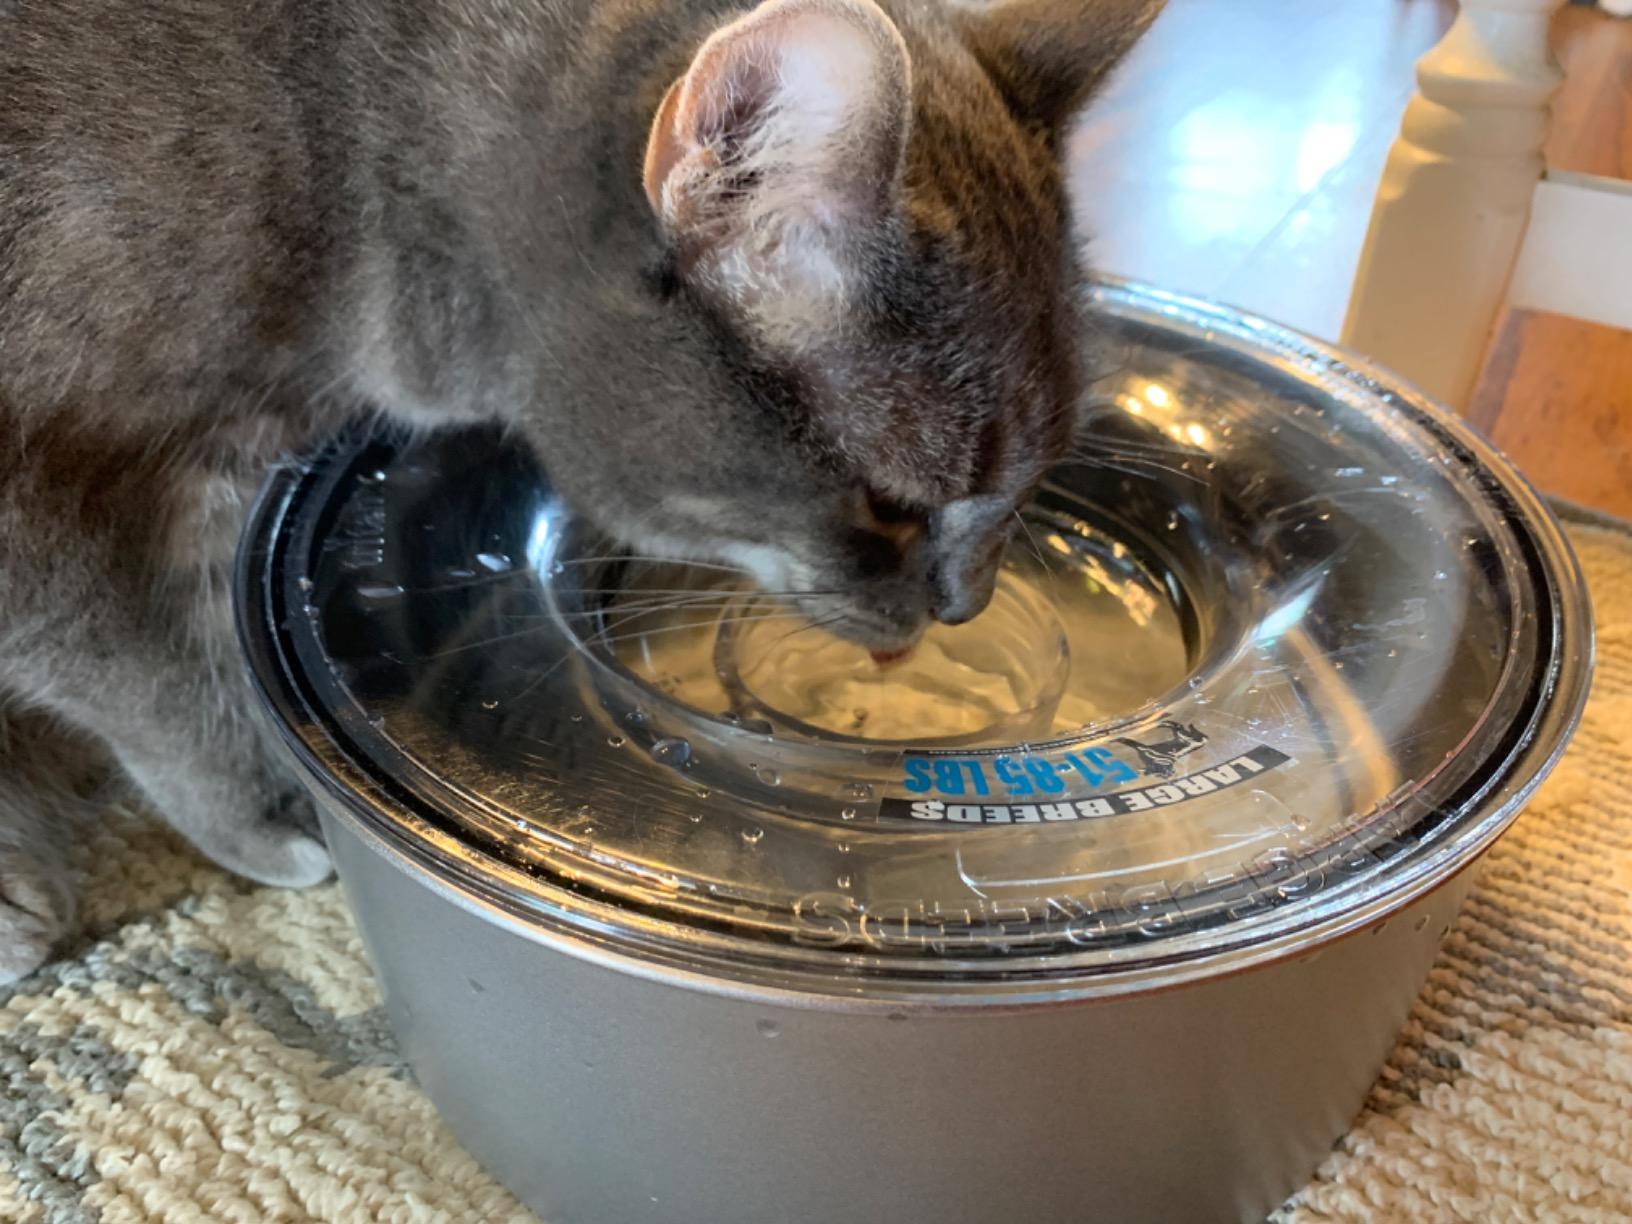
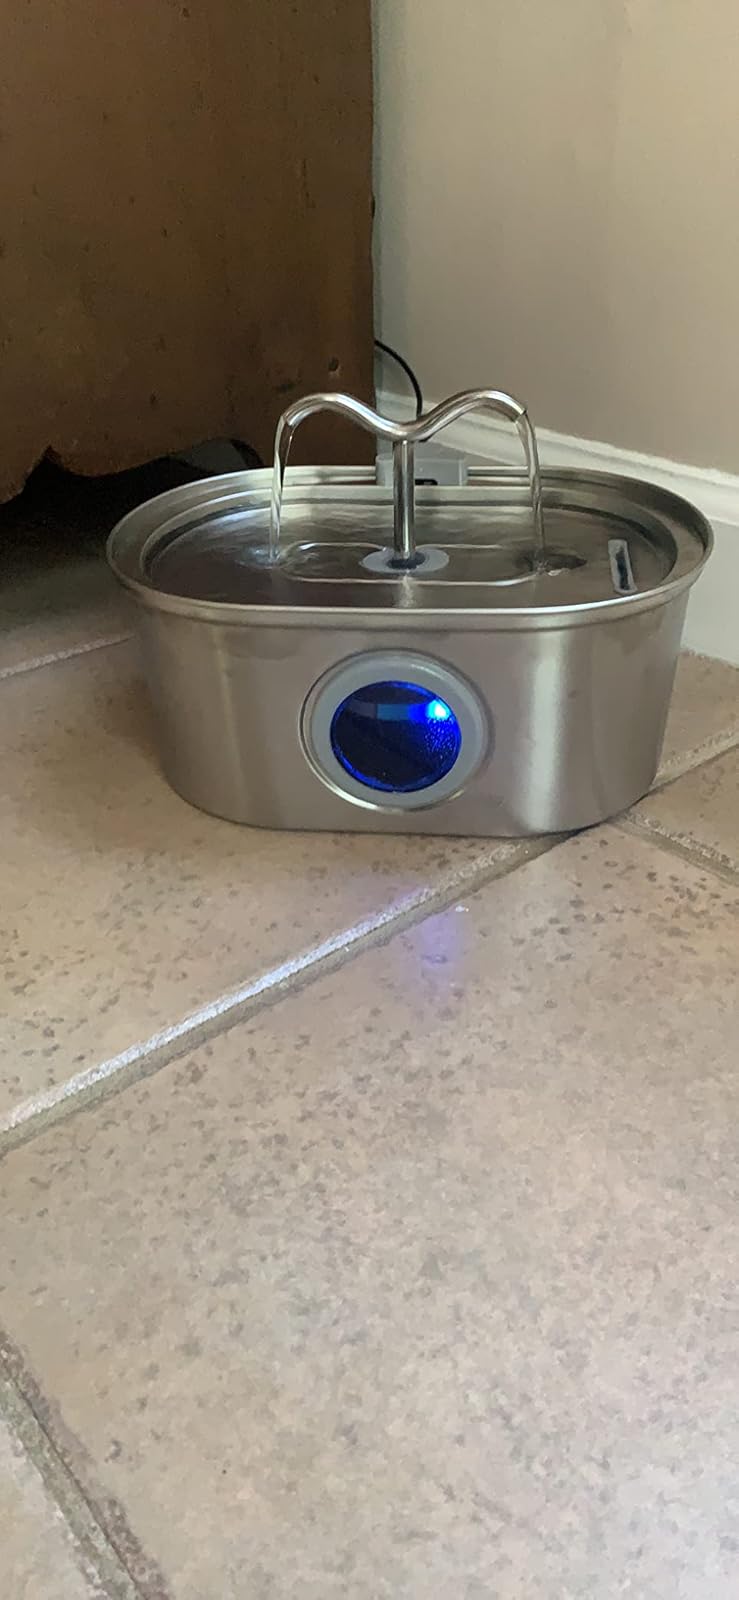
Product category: items_bowl
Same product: no